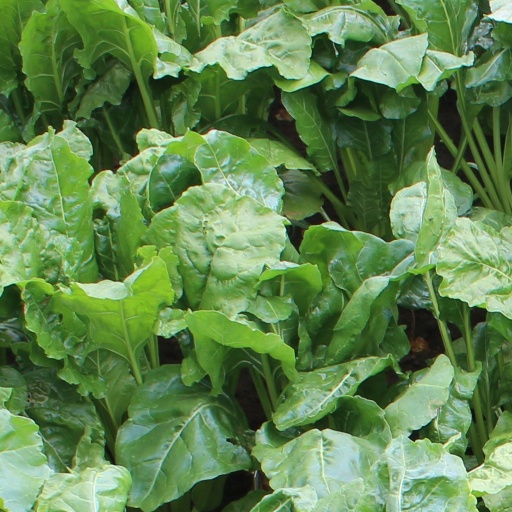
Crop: sugar beet